Charles Murray (political scientist)

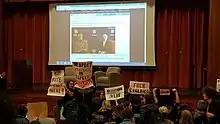
Murray speaks at Middlebury College as students protest.

On March 2, 2017, Murray was scheduled to speak at Middlebury College in Middlebury, Vermont, about "". Murray was invited to attend the college by Middlebury's American Enterprise Institute Club, who received co-sponsorship of the event from a professor in the political science department. Before Murray was able to speak, students within the hall rose to their feet and recited in unison a speech about the eugenicist implications of Murray's work. Students proceeded to chant and dance in the hall in an effort to stop Murray from speaking. Bill Burger, Middlebury College's Vice President of Communications, announced that the speech would be moved to another location. A closed circuit broadcast showed Murray being interviewed by political science professor Allison Stanger—chanting from protesters could be heard throughout the broadcast. After the interview, there was a violent confrontation between protesters—both from the college and the surrounding community—and Murray, Vice President for Communications Bill Burger, and Stanger (who was hospitalized with a neck injury and concussion) as they left the McCullough Student Center. Middlebury students said that Middlebury Public Safety officers instigated and escalated violence against nonviolent protesters and that administrator Bill Burger assaulted protesters with a car. Middlebury President Laurie L. Patton responded after the event, saying the school would respond to "the clear violations of Middlebury College policy that occurred inside and outside Wilson Hall". The school took disciplinary action against 74 students for their involvement in the incident.